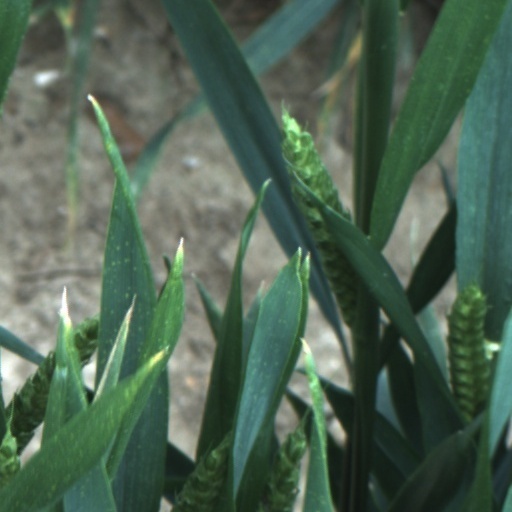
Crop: wheat